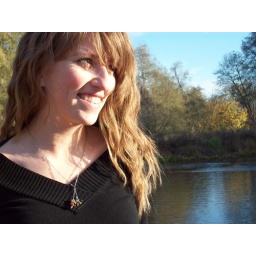
play with me necklace in pink green and black with bird charm.